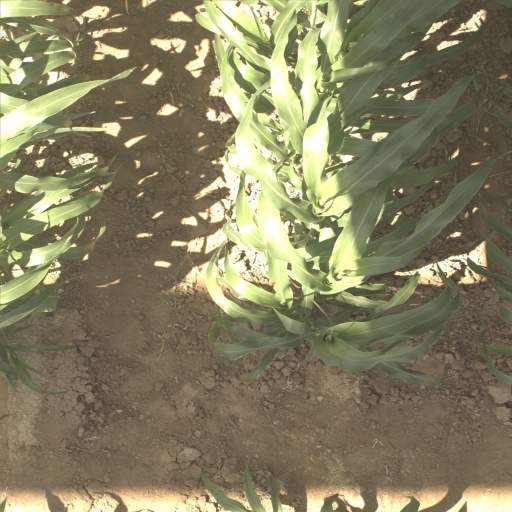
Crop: sorghum